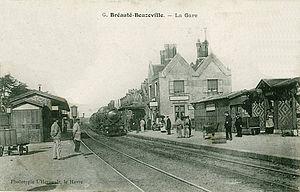
La gare de Breauté-Beuzeville sur la ligne Paris-Le Havre
La ligne de Bréauté - Beuzeville à Fécamp est une voie ferrée secondaire à écartement standard du réseau ferré national d'une longueur de 19,7 km qui relie la gare de Bréauté sur l'axe Paris-Saint-Lazare - Le Havre à la cité portuaire de Fécamp dans le département de la Seine-Maritime. Construite au milieu du XIXᵉ siècle, la ligne, à voie unique sur l'intégralité de son parcours, est toujours en service pour la desserte des voyageurs.
La gare de Bréauté - Beuzeville est une gare ferroviaire française des lignes de Paris-Saint-Lazare au Havre, de Bréauté - Beuzeville à Fécamp et de Bréauté - Beuzeville à Gravenchon-Port-Jérôme. Elle est située au Hameau de la Gare, sur le territoire de la commune de Bréauté à proximité de Beuzeville-la-Grenier, dans le département de la Seine-Maritime, en région Normandie.